Suresh David

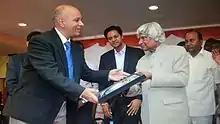

Suresh Samuel David (born March 22, 1959) is an Indian physician specializing in emergency medicine. The first Indian physician to be formally trained in emergency medicine, David pioneered the practice of emergency medicine in India and is credited with founding the department of emergency medicine at Christian Medical College, Vellore. He is the first person to hold the position of a professor in the discipline of Emergency Medicine in India.